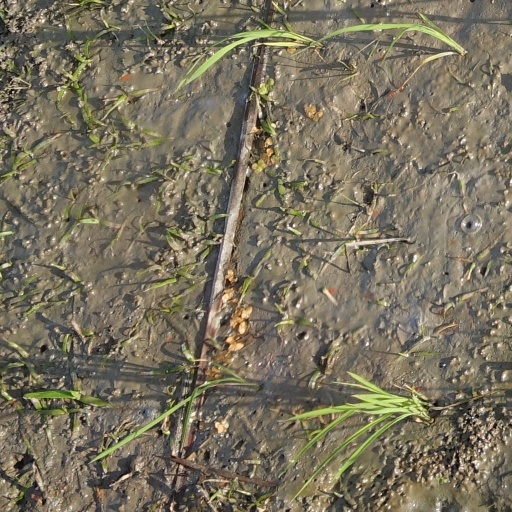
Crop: rice